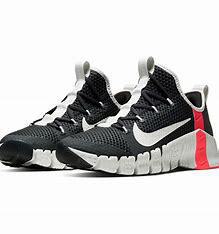
Brand: Nike
Model: Free Metcon 5